Royal Rumble (2001)

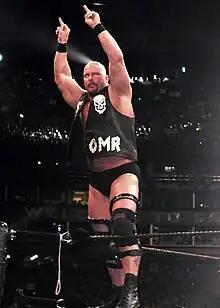
Stone Cold Steve Austin won the 2001 Royal Rumble match

The Royal Rumble is an annual professional wrestling pay-per-view (PPV) produced every January by the World Wrestling Federation (WWF, now WWE) since 1988. It is one of the promotion's original four pay-per-views, along with WrestleMania, SummerSlam, and Survivor Series, which were dubbed the "Big Four", and was considered one of the "Big Five" PPVs, along with King of the Ring. It is named after the Royal Rumble match, a modified battle royal in which the participants enter at timed intervals instead of all beginning in the ring at the same time. The match generally features 30 wrestlers and the winner traditionally earns a world championship match at that year's WrestleMania. For 2001, the winner earned a match for the WWF Championship at WrestleMania X-Seven. The 2001 event was the 14th Royal Rumble and was scheduled to be held on January 21, 2001, at the New Orleans Arena in New Orleans, Louisiana.